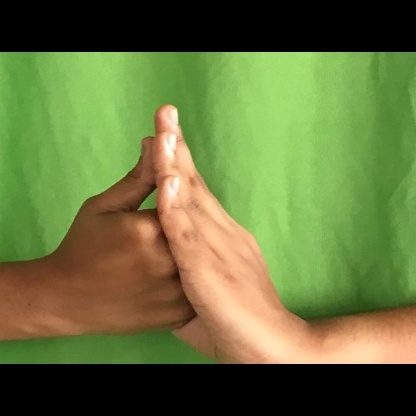
Mudra: Shanka